Chemnitz

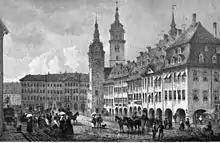
Chemnitz by 1850

The area was sparsely settled by Slavic tribes related to the modern Sorbs. The placename is first attested for the eponymous local river (1012/18: "Caminizi fluvium"). In 1143, a Benedictine monastery at "Kameniz" was founded, around which a settlement grew. Around 1170, the town was granted the rights of a free imperial city by emperor Frederick I.